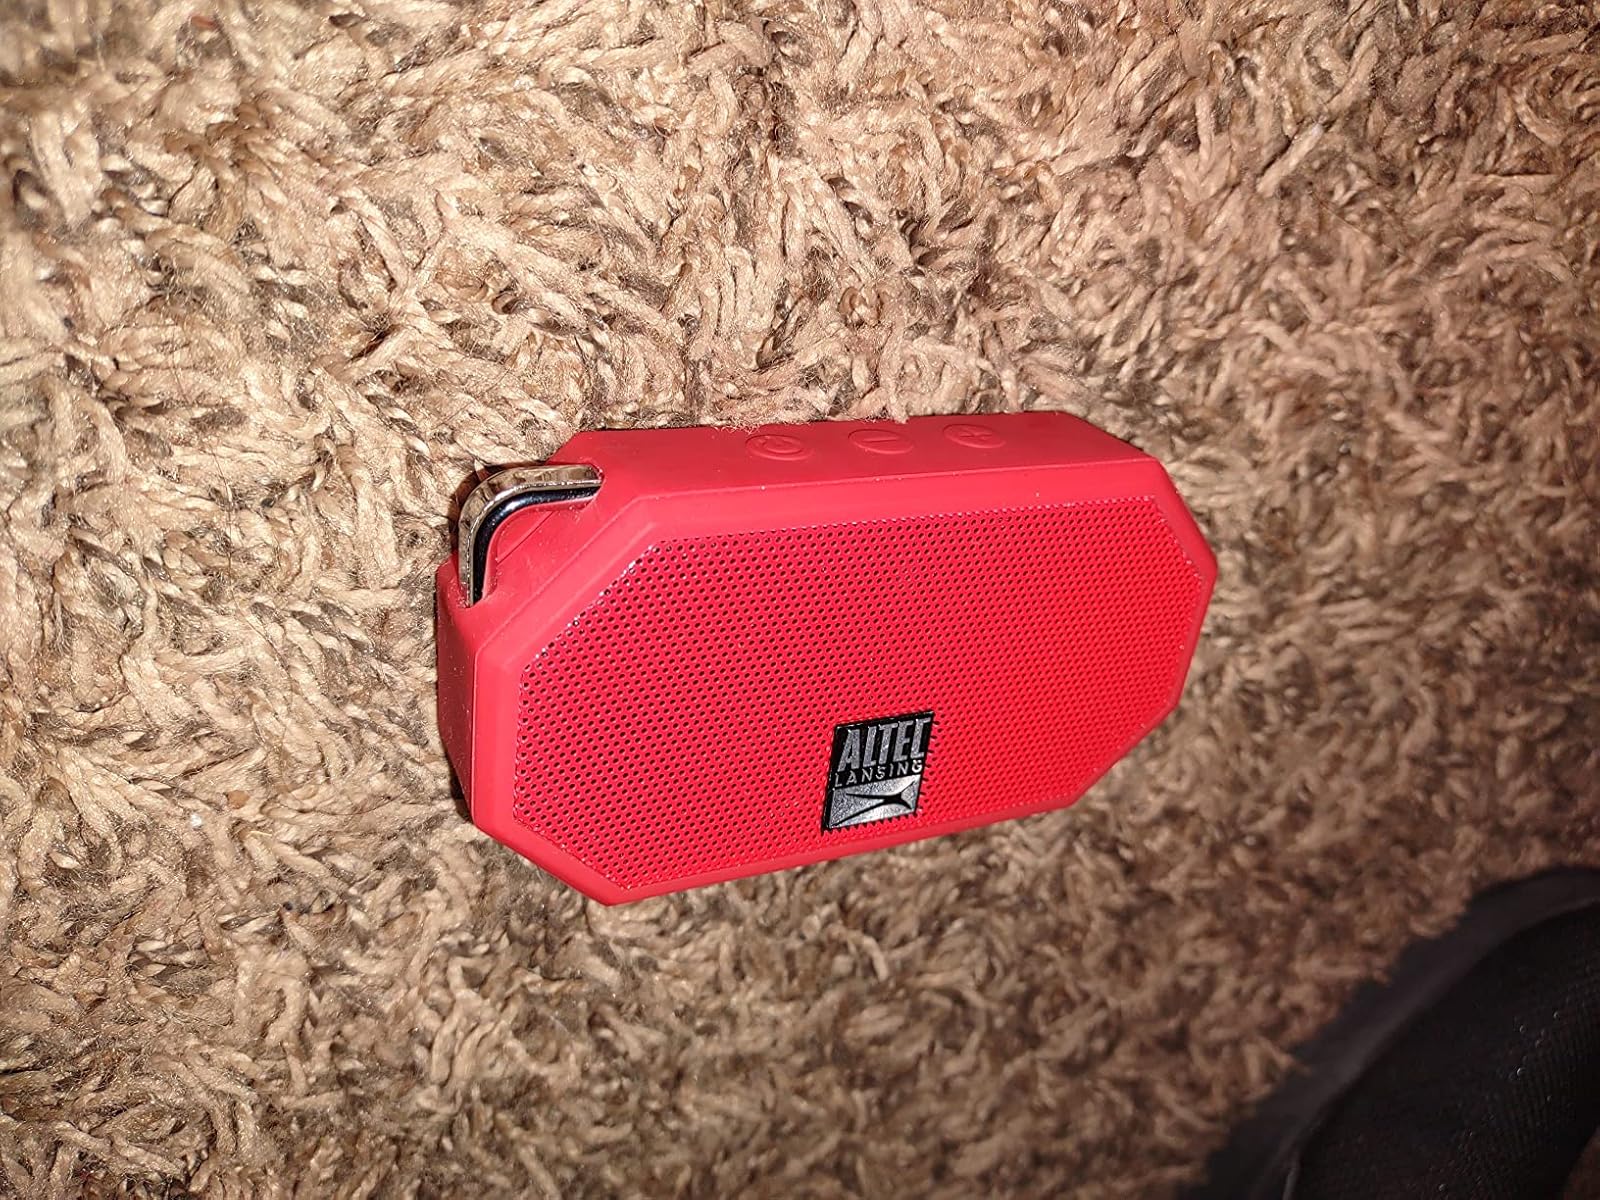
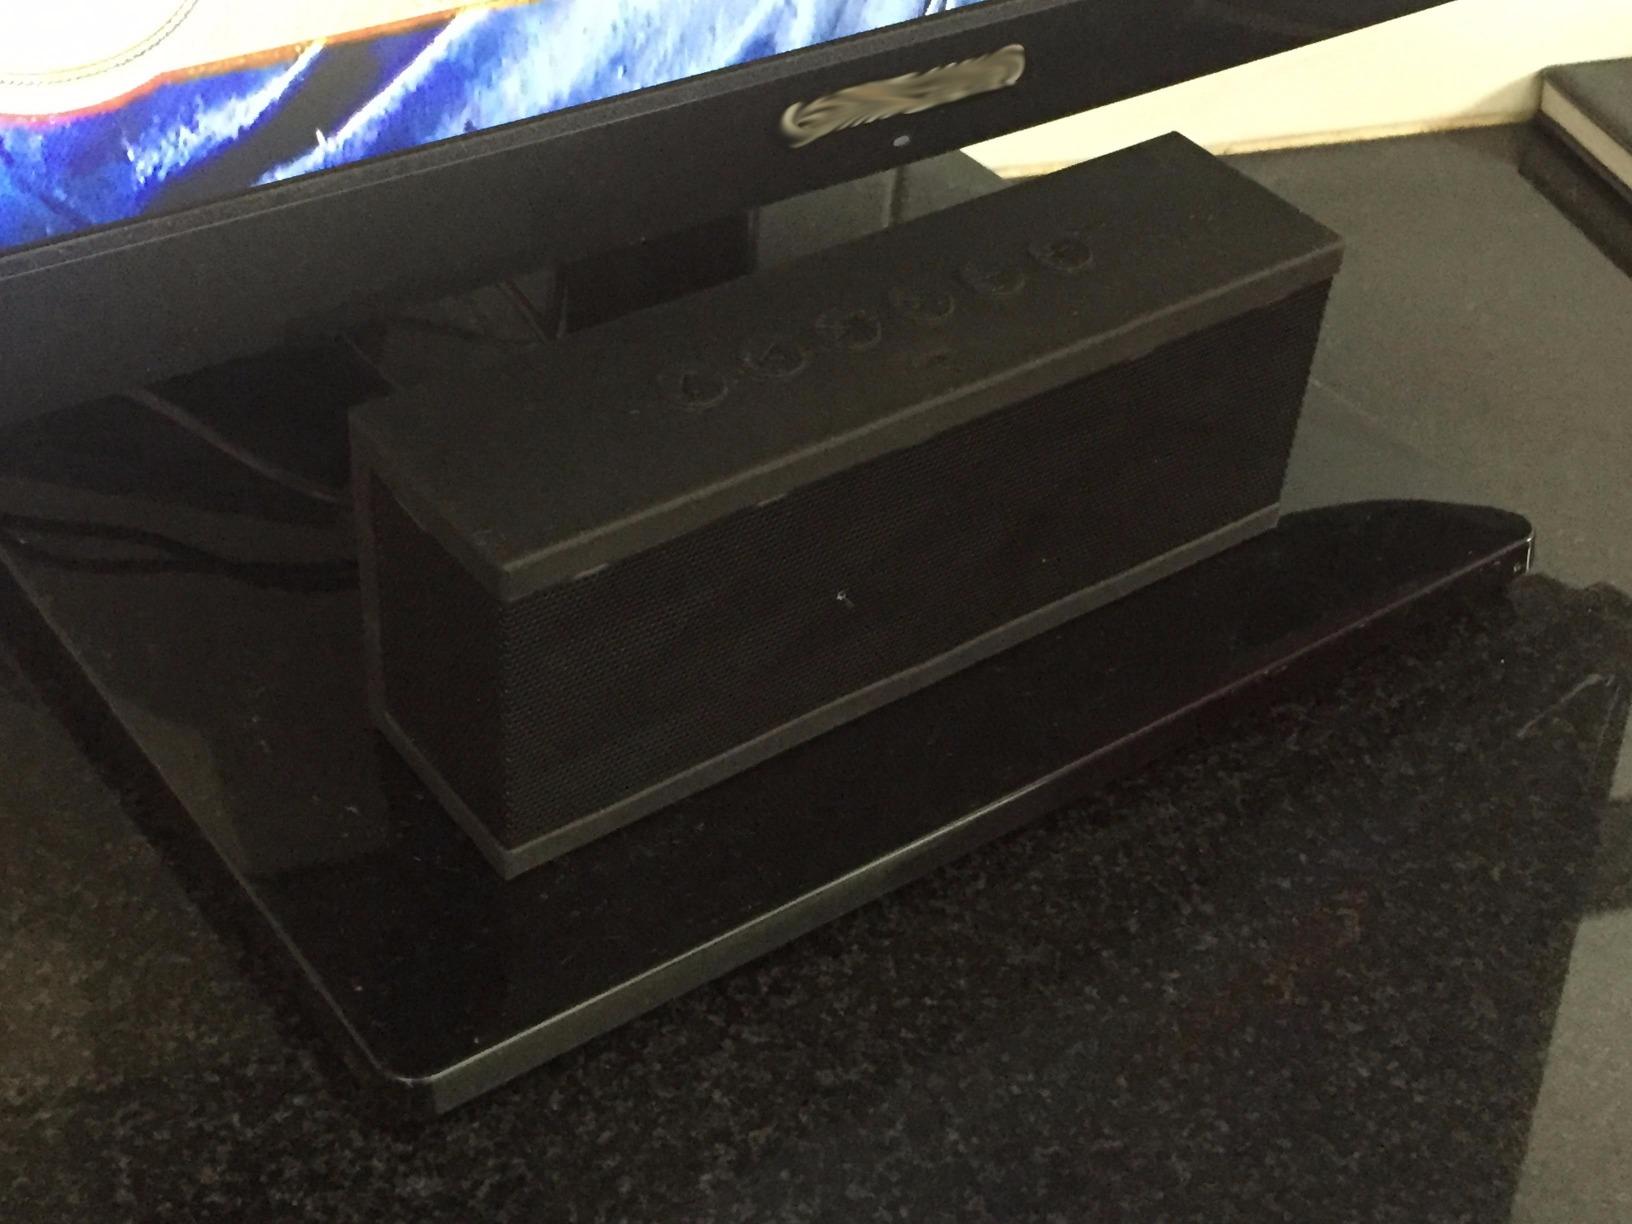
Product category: speaker
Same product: no